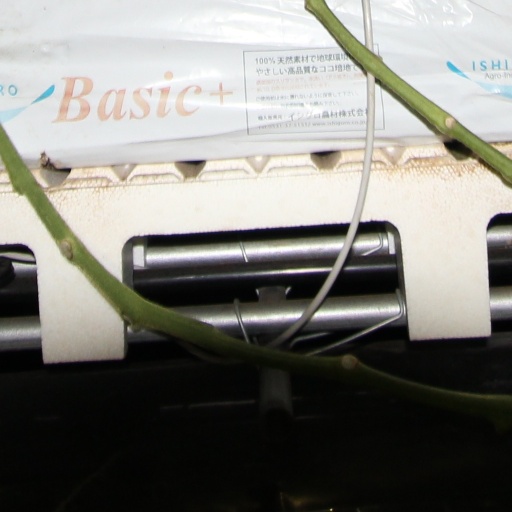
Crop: tomato